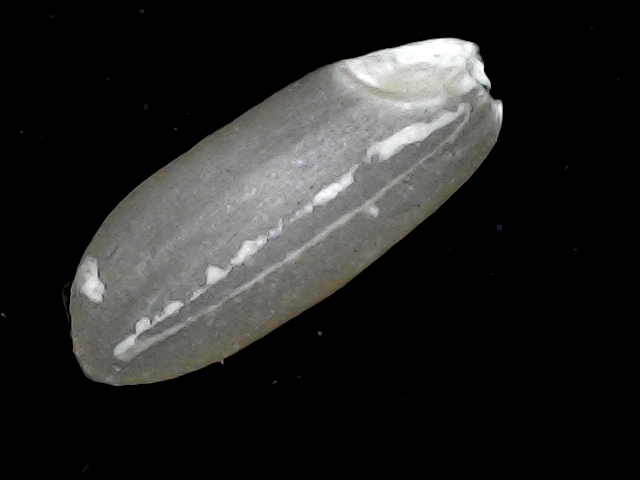
Rice variety: BD91